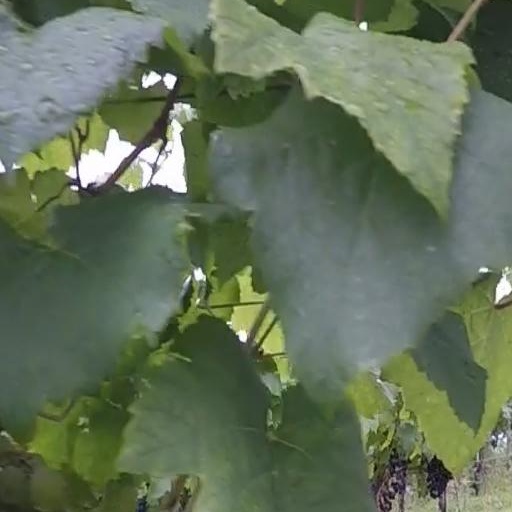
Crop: grape